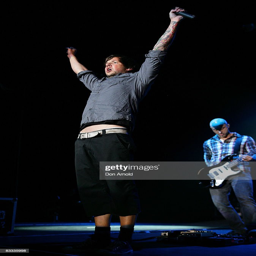
artist performs on stage in concert .